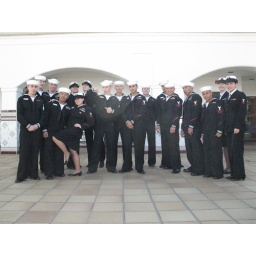
in the hospital plaza after dress blue inspection